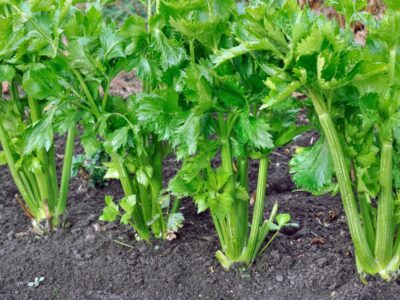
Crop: unknown
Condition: celery